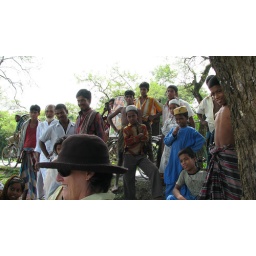
boys & men gripped by brown hat maybe